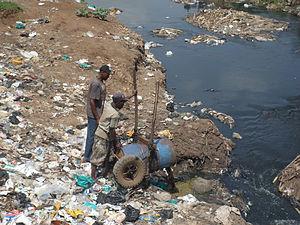
La gestion des boues de vidange, aussi appelée gestion des boues fécales, désigne la façon de gérer le contenu des fosses septiques et fosses de latrines, dont la vidange, le transport et le traitement. Elle s'occupe du mélange d'excréments humains et d'eau qui est stocké dans les systèmes décentralisés, par opposition aux eaux usées transportées dans les égouts et aux boues d'épuration qui en proviennet. La GBV est particulièrement importante dans les zones fortement peuplées des villes où les habitants n'ont pas accès au réseau d'assainissement, ce qui est le cas de la plupart des habitants des villes des pays en développement. La GBV est un service normalement fourni par les municipalités ou les opérateurs d'eau, qu'ils soient formels ou informels. Cependant, dans de nombreux pays en développement, ce service n'est pas fourni ou de manière partielle, posant de graves problèmes de pollution des eaux de surface et souterraines, avec des conséquences pour la santé des populations.